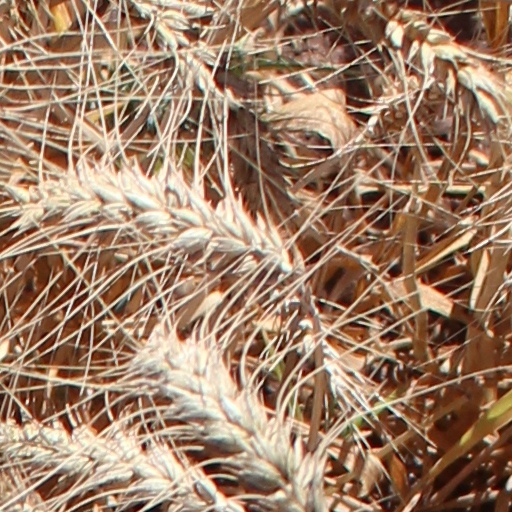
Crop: wheat